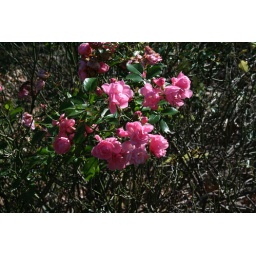
This is a Thumbelina rose bush in my front yard. When the flowers start to wilt they turn white.